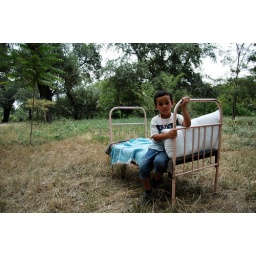
this bed is standing under open sky without roof and some of the refugees are sleeping there